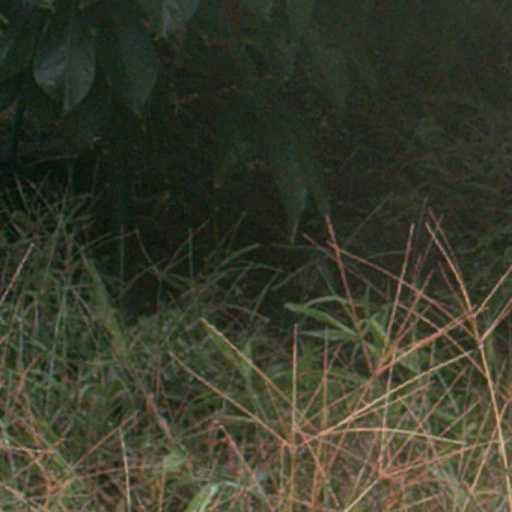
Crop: cassava